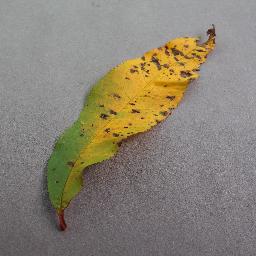
Label: Peach___Bacterial_spot